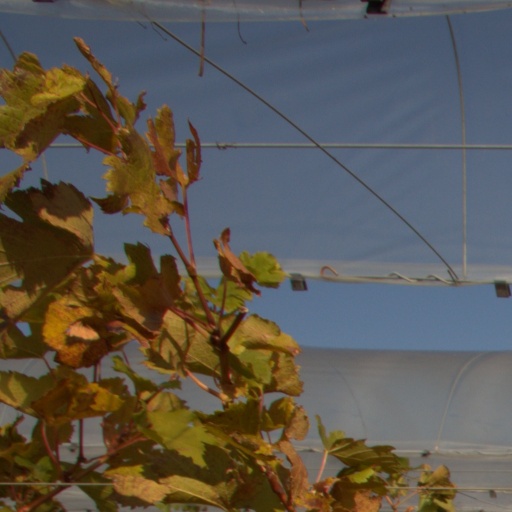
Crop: grape